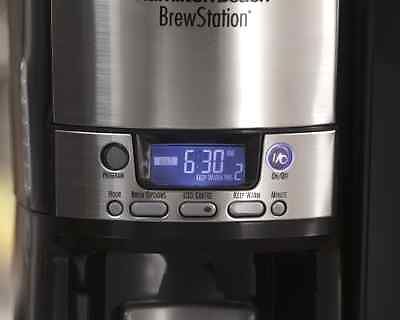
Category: coffee maker